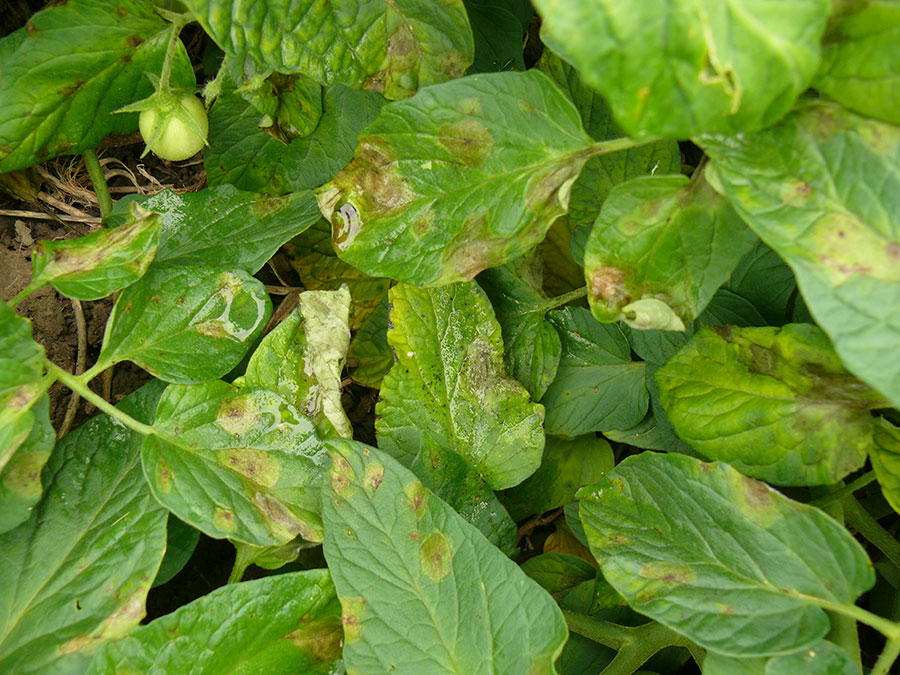
Labels: Tomato leaf late blight, Tomato leaf late blight, Tomato leaf late blight, Tomato leaf late blight, Tomato leaf late blight, Tomato leaf late blight, Tomato leaf late blight, Tomato leaf late blight, Tomato leaf late blight